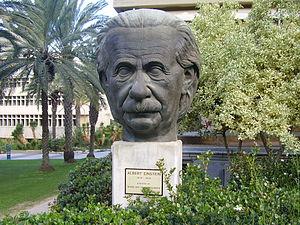
Albert Einstein né le 14 mars 1879 à Ulm, dans le Wurtemberg, et mort le 18 avril 1955 à Princeton, dans le New Jersey, est un physicien théoricien. Il fut successivement allemand, apatride, suisse et de double nationalité helvético-américaine. Il épousa Mileva Marić, puis sa cousine Elsa Einstein.